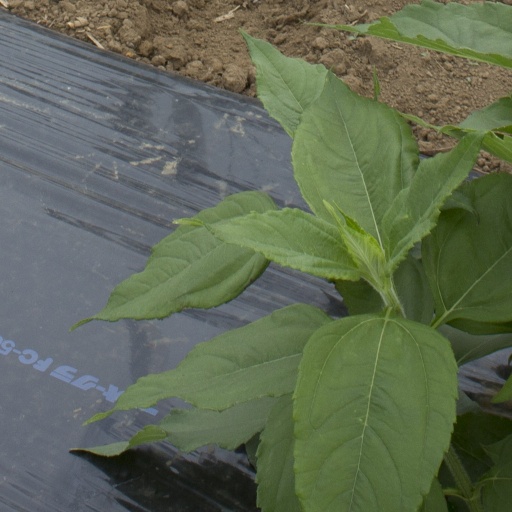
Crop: Jerusalem artichoke